Greece

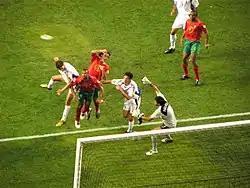
Angelos Charisteas scoring Greece's winning goal in the UEFA Euro 2004 Final

Theatre in its western form was born in Greece. Tragedy (late 6th century BC), comedy (486 BC), and the satyr play were the three dramatic genres that emerged in the city-state of Classical Athens and were institutionalised as part of a festival called the Dionysia, which honoured the god Dionysus. Of the hundreds of tragedies written and performed during the classical age, only a limited number of plays by three authors have survived: Aeschylus, Sophocles, and Euripides. The surviving plays by Aristophanes are a treasure trove of comic presentation.